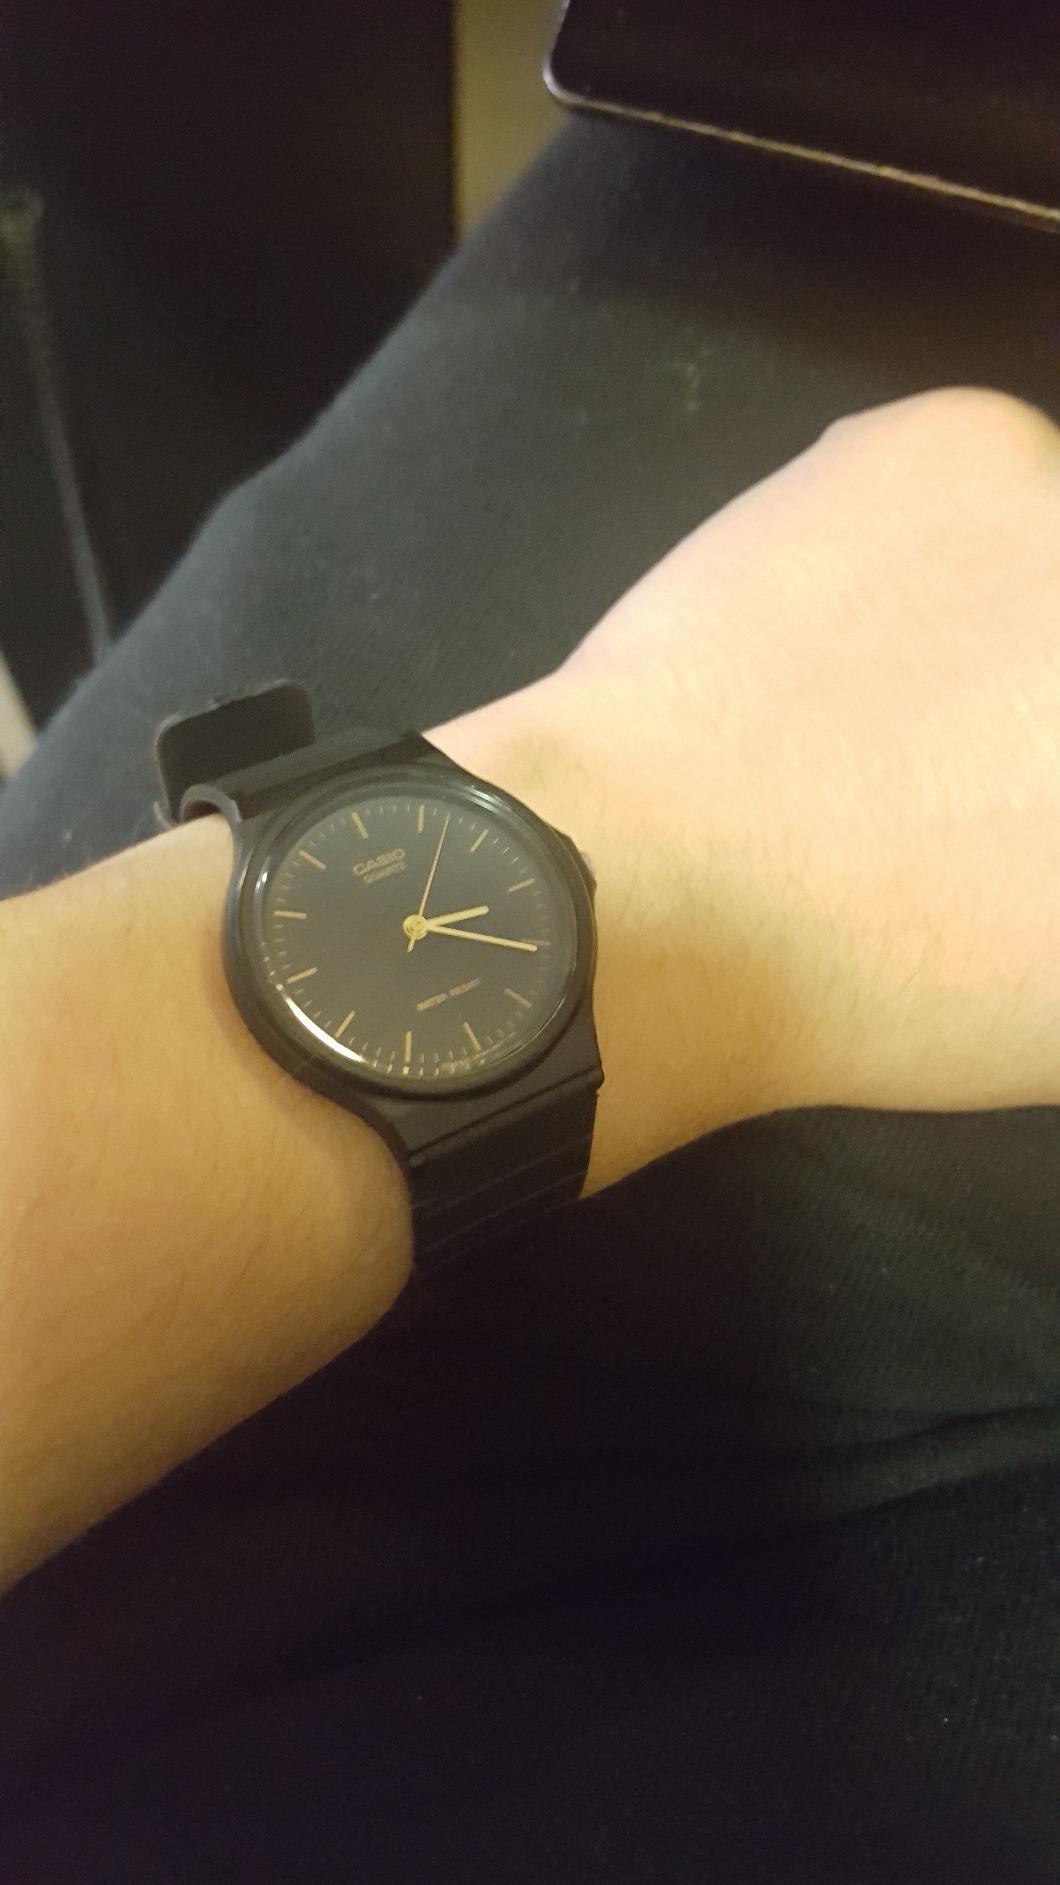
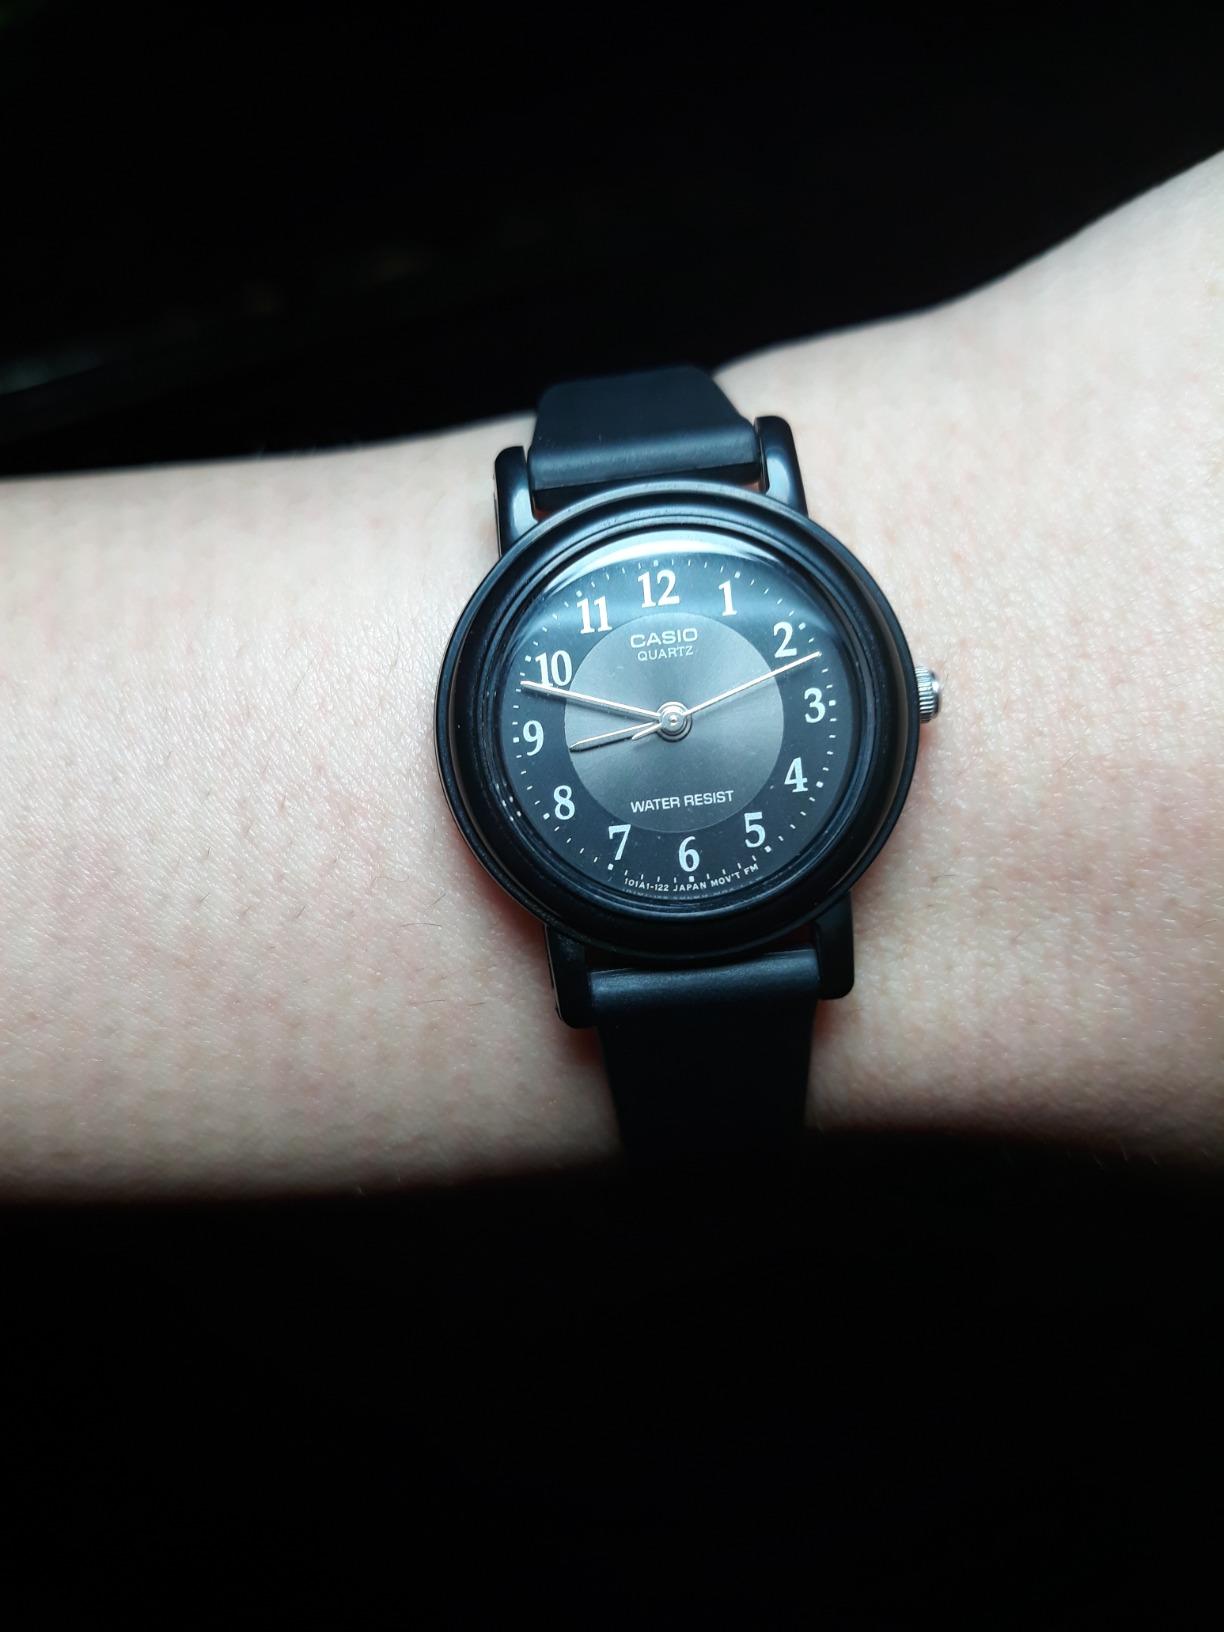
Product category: accessories_watch
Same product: no